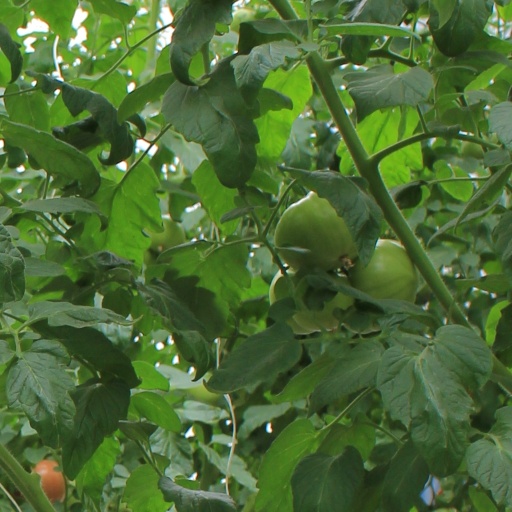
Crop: tomato